Salomon Mesdach

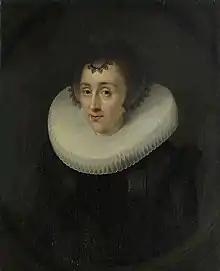
Hortensia del Prado c.1625 (Rijksmuseum)

Salomon Mesdach (c. 1600 – 1632), was a Dutch Golden Age painter.